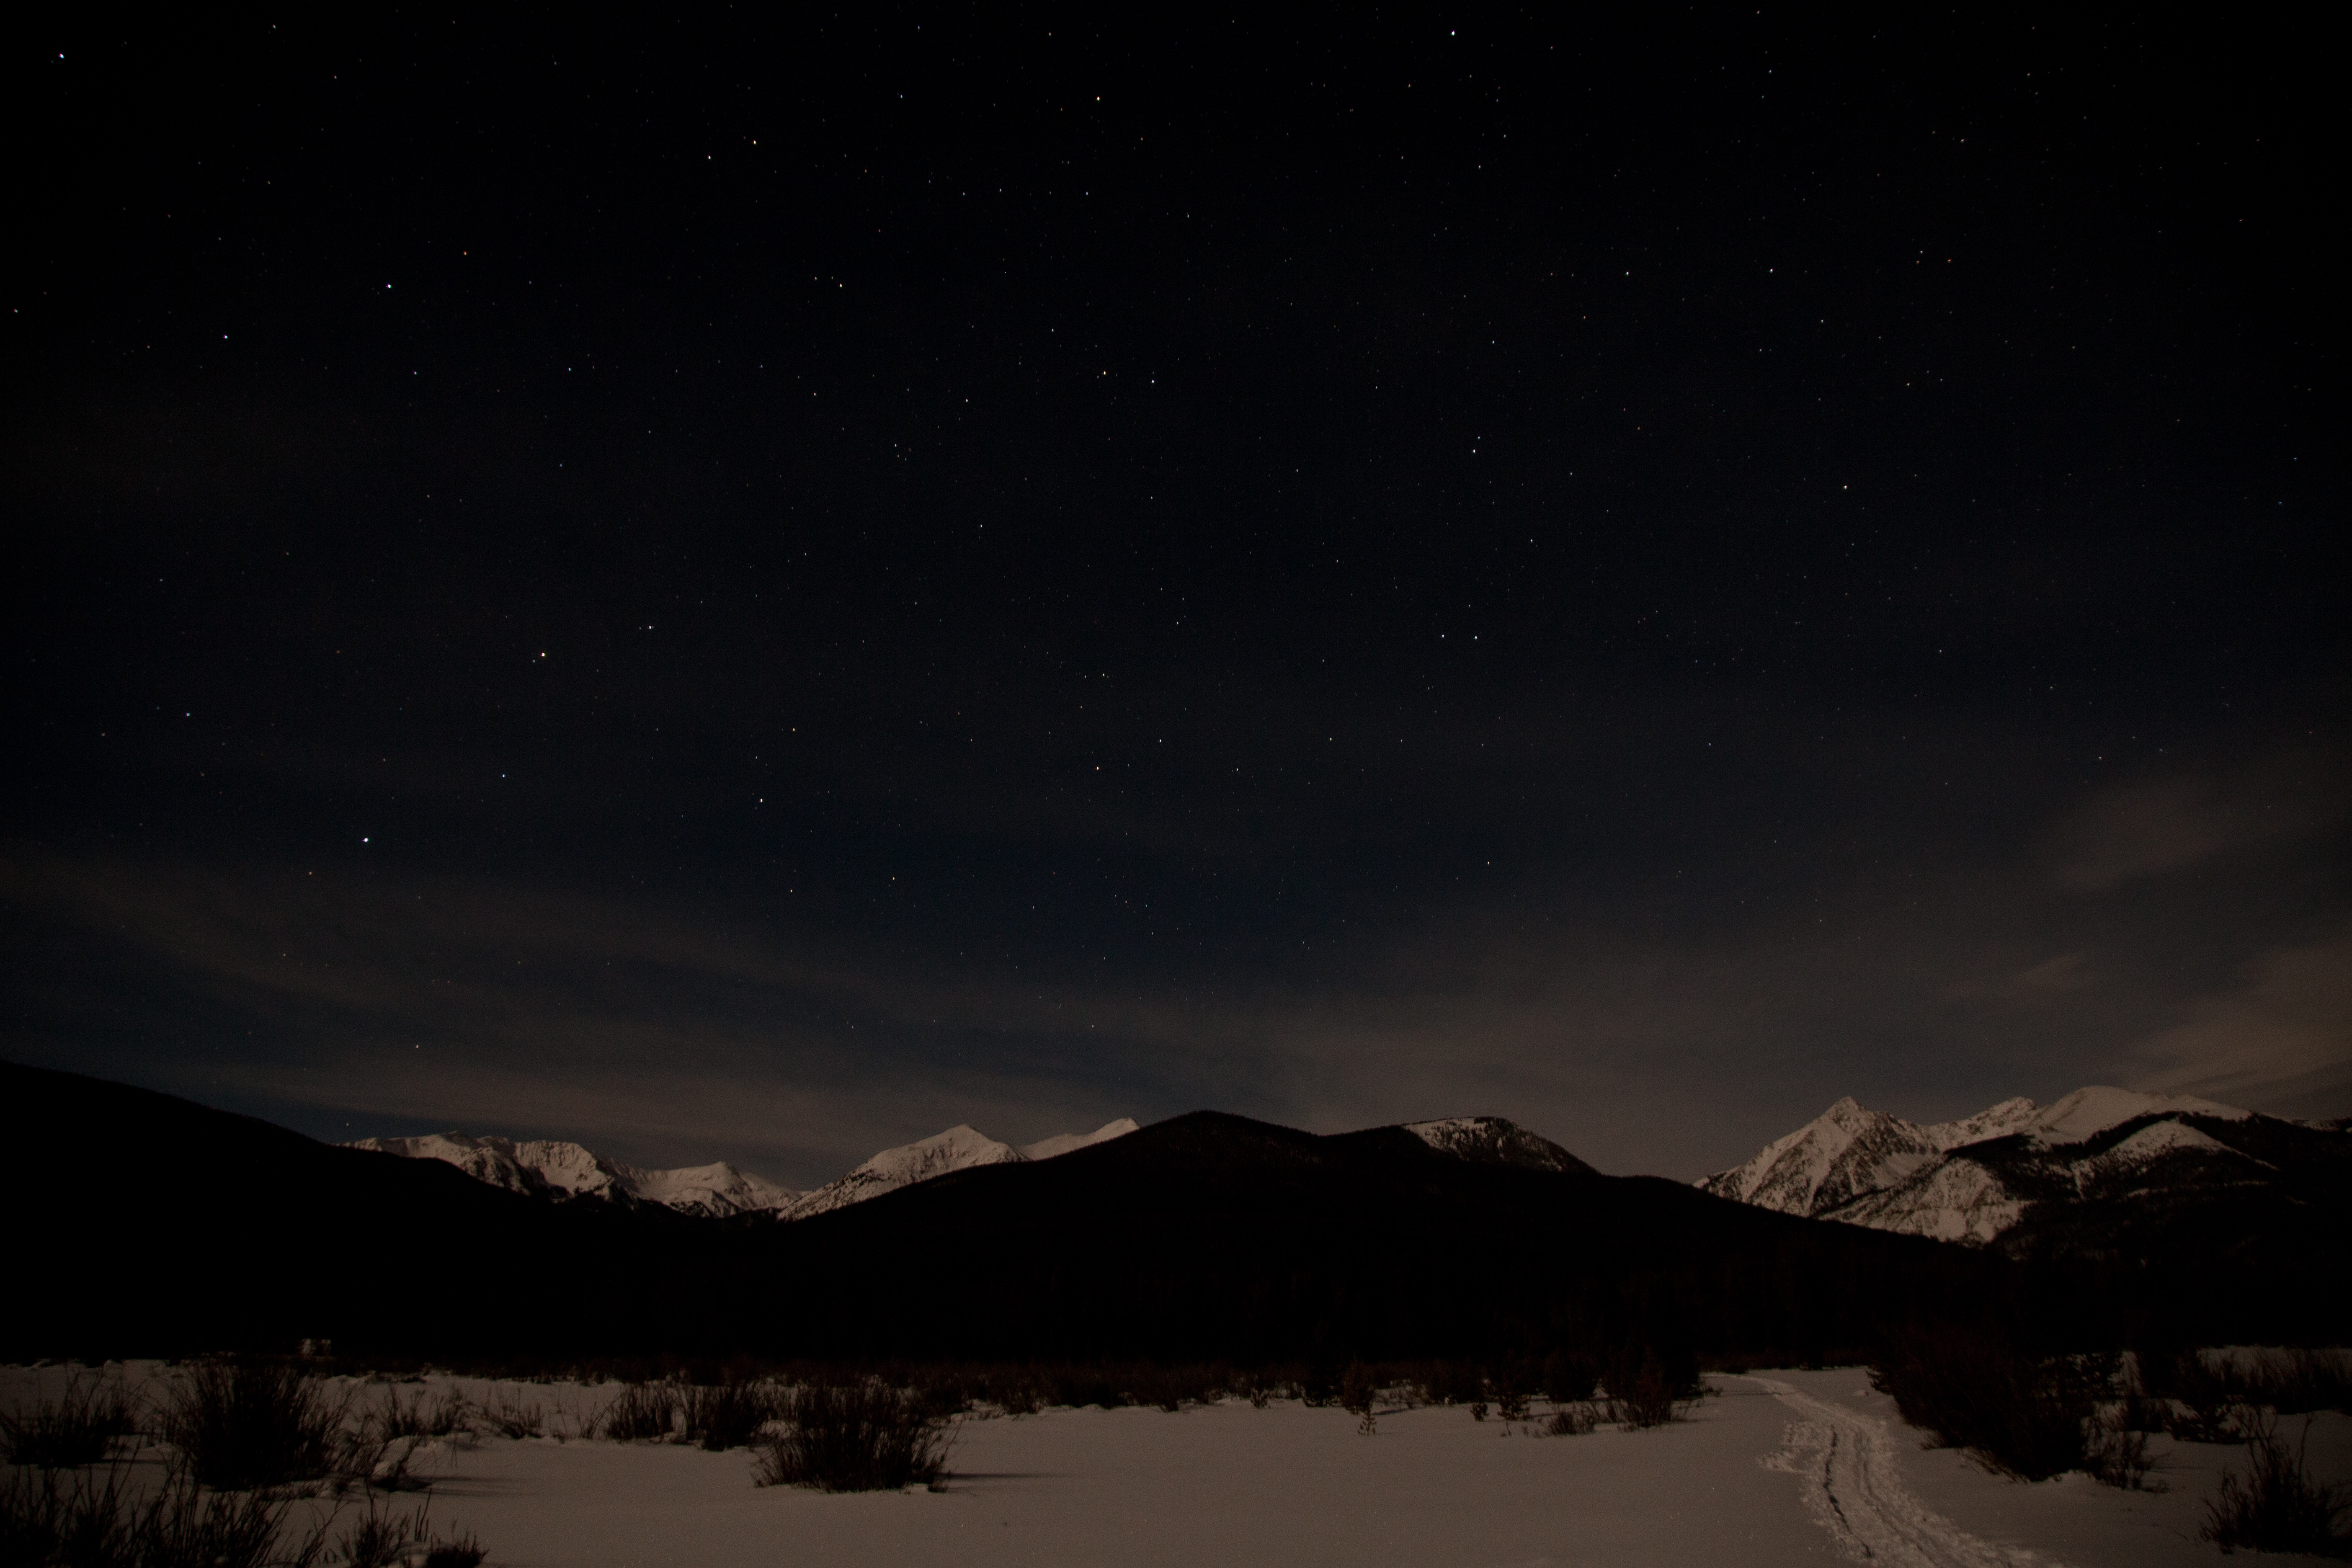
mountain, snow, sky, night, star, dawn, atmosphere, dusk, evening, weather, darkness, aurora, moonlight, astronomy, astronomical object, geological phenomenon